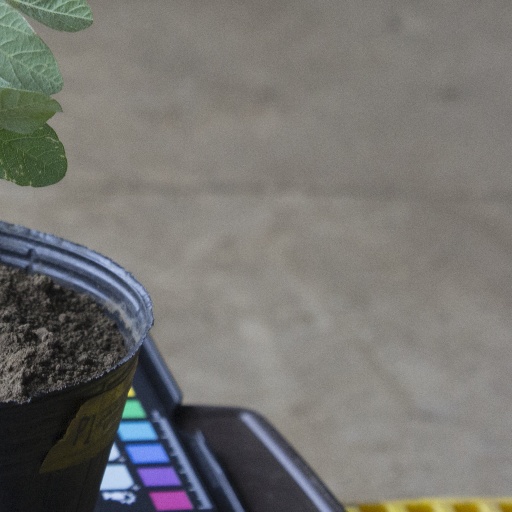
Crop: soybean